Franqueville, Eure

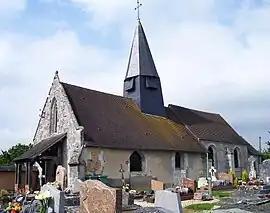
Church of Our Lady (Notre-Dame)

Franqueville is a commune in the Eure department in the Normandy region in northern France.